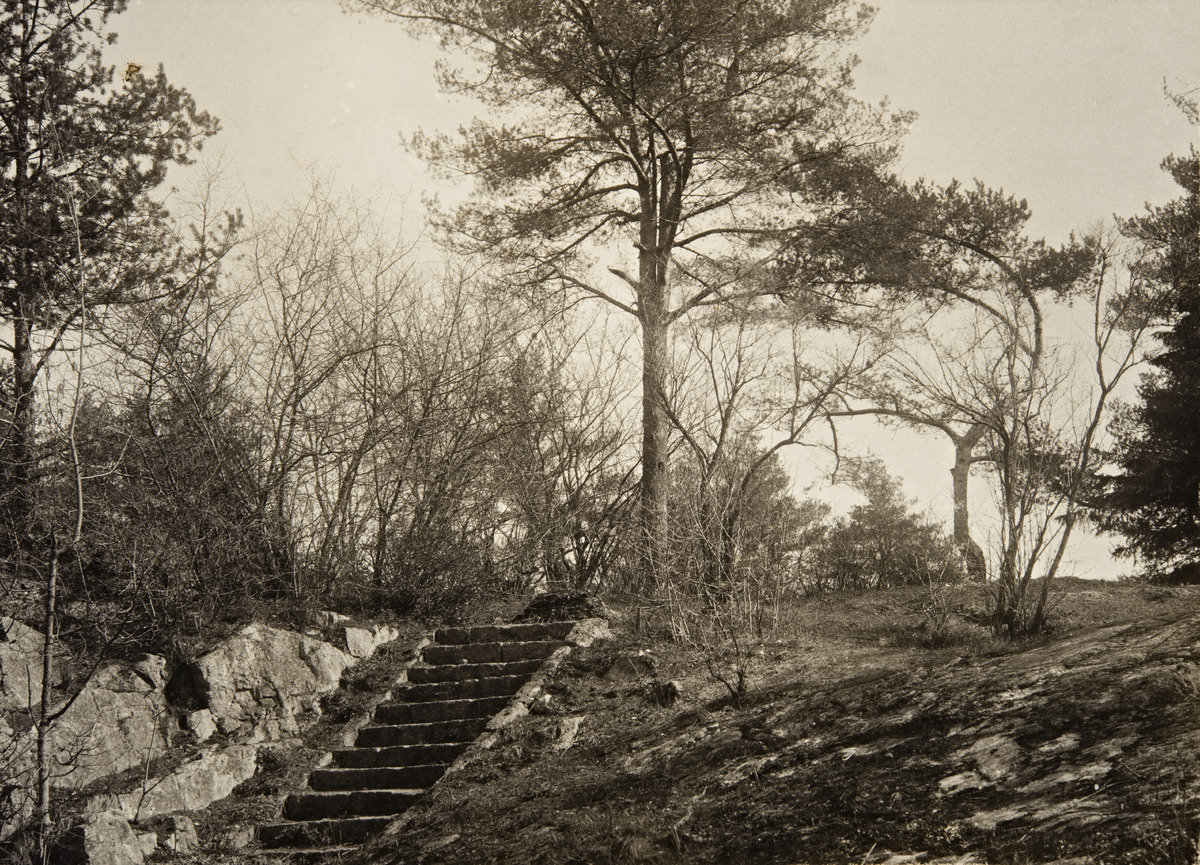
Portaat Eläintarhan Alppilassa
sisällön kuvaus: Portaat Eläintarhan Alppilassa. mustavalkoinen
Ajankohta: kuvausaika 1902
Paikka: Suomi, Uusimaa, Helsinki, Alppila Helsinki, Alppila
Aiheet: puistot, portaat, puut